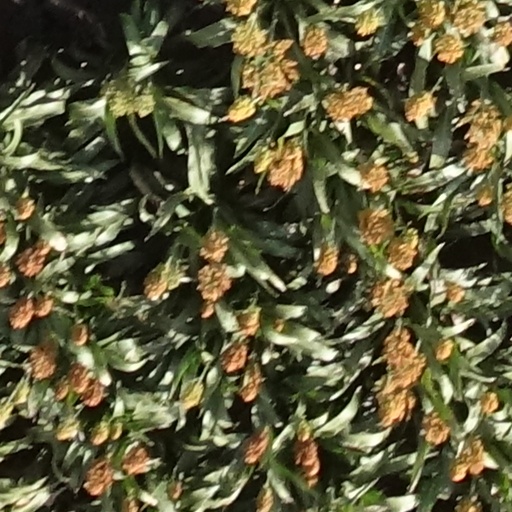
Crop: sorghum